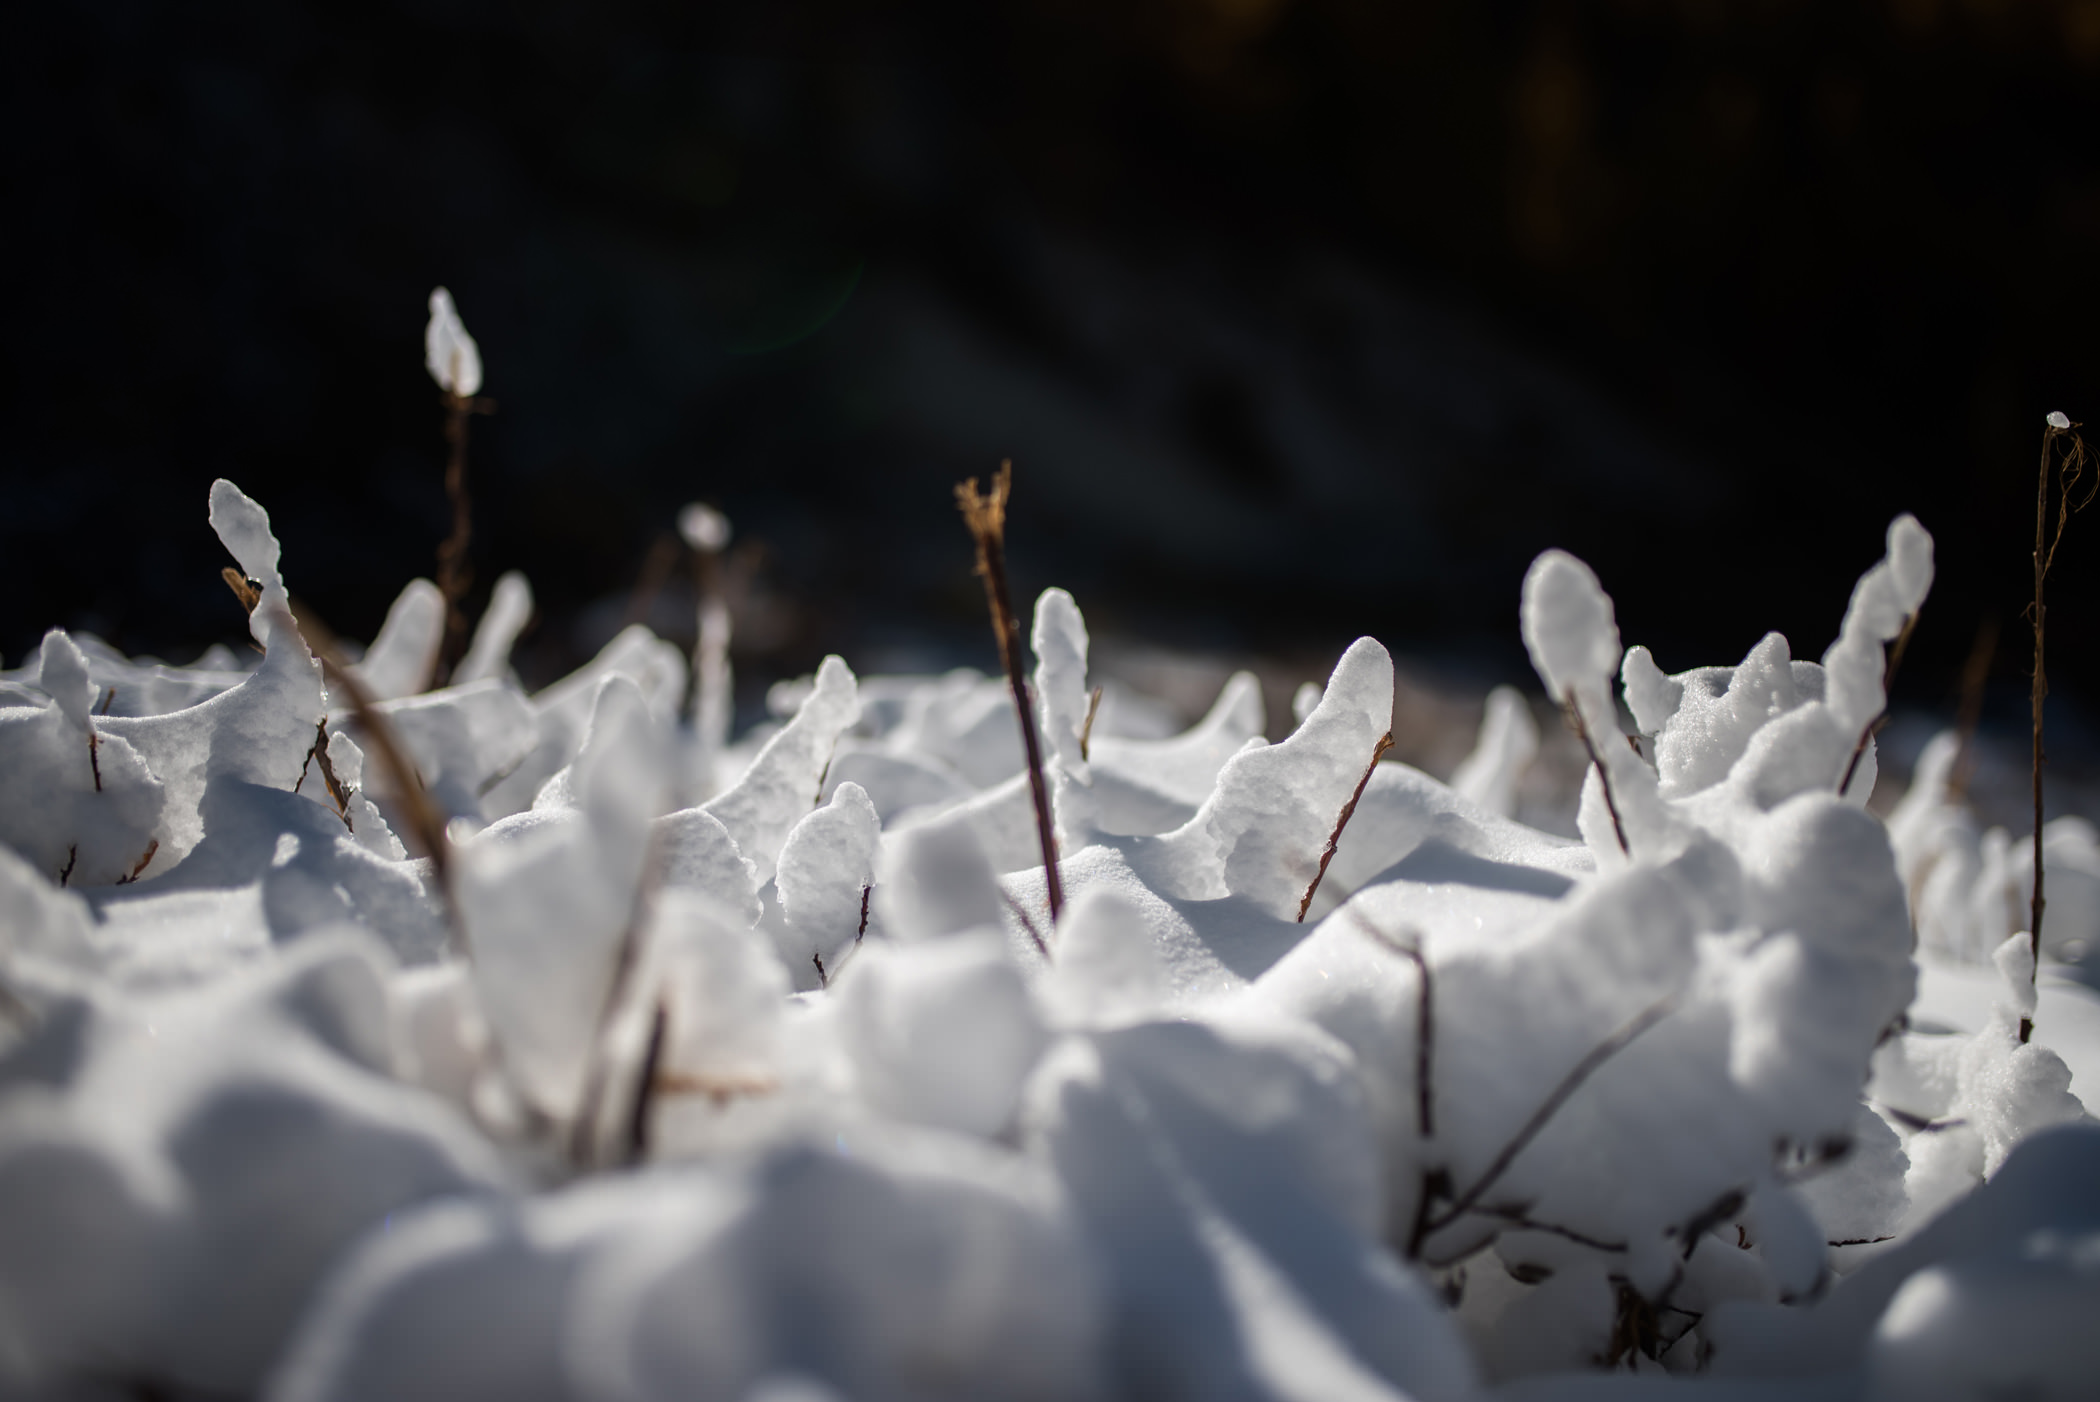
winter, freezing, snow, branch, flower, photography, hand, plant, macro photography, ice, twig, herbaceous plant